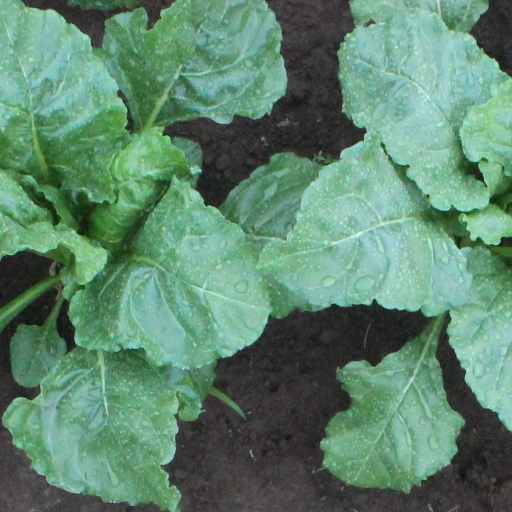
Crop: sugar beet